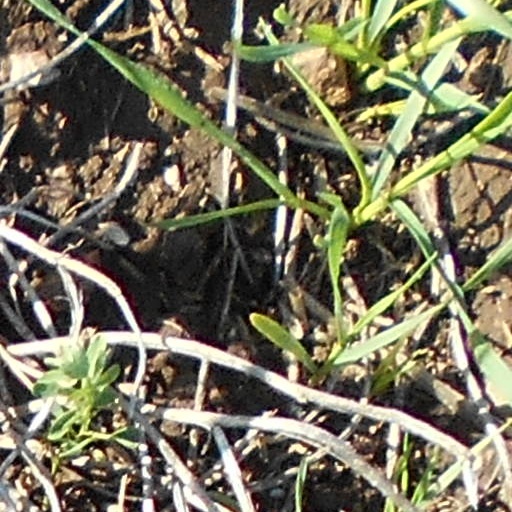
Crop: wheat